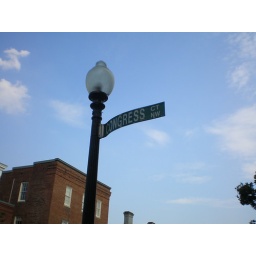
Just a street sign in Georgetown.